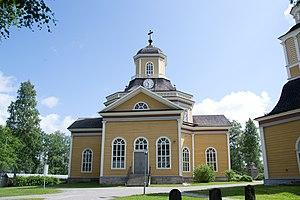
L'église de Kaustinen est une église luthérienne située à Kaustinen en Finlande.
Cet article recense les églises évangéliques-luthériennes de Finlande.
Jaakko Heikinpoika Kuorikoski est un agriculteur et bâtisseur d’églises finlandais.